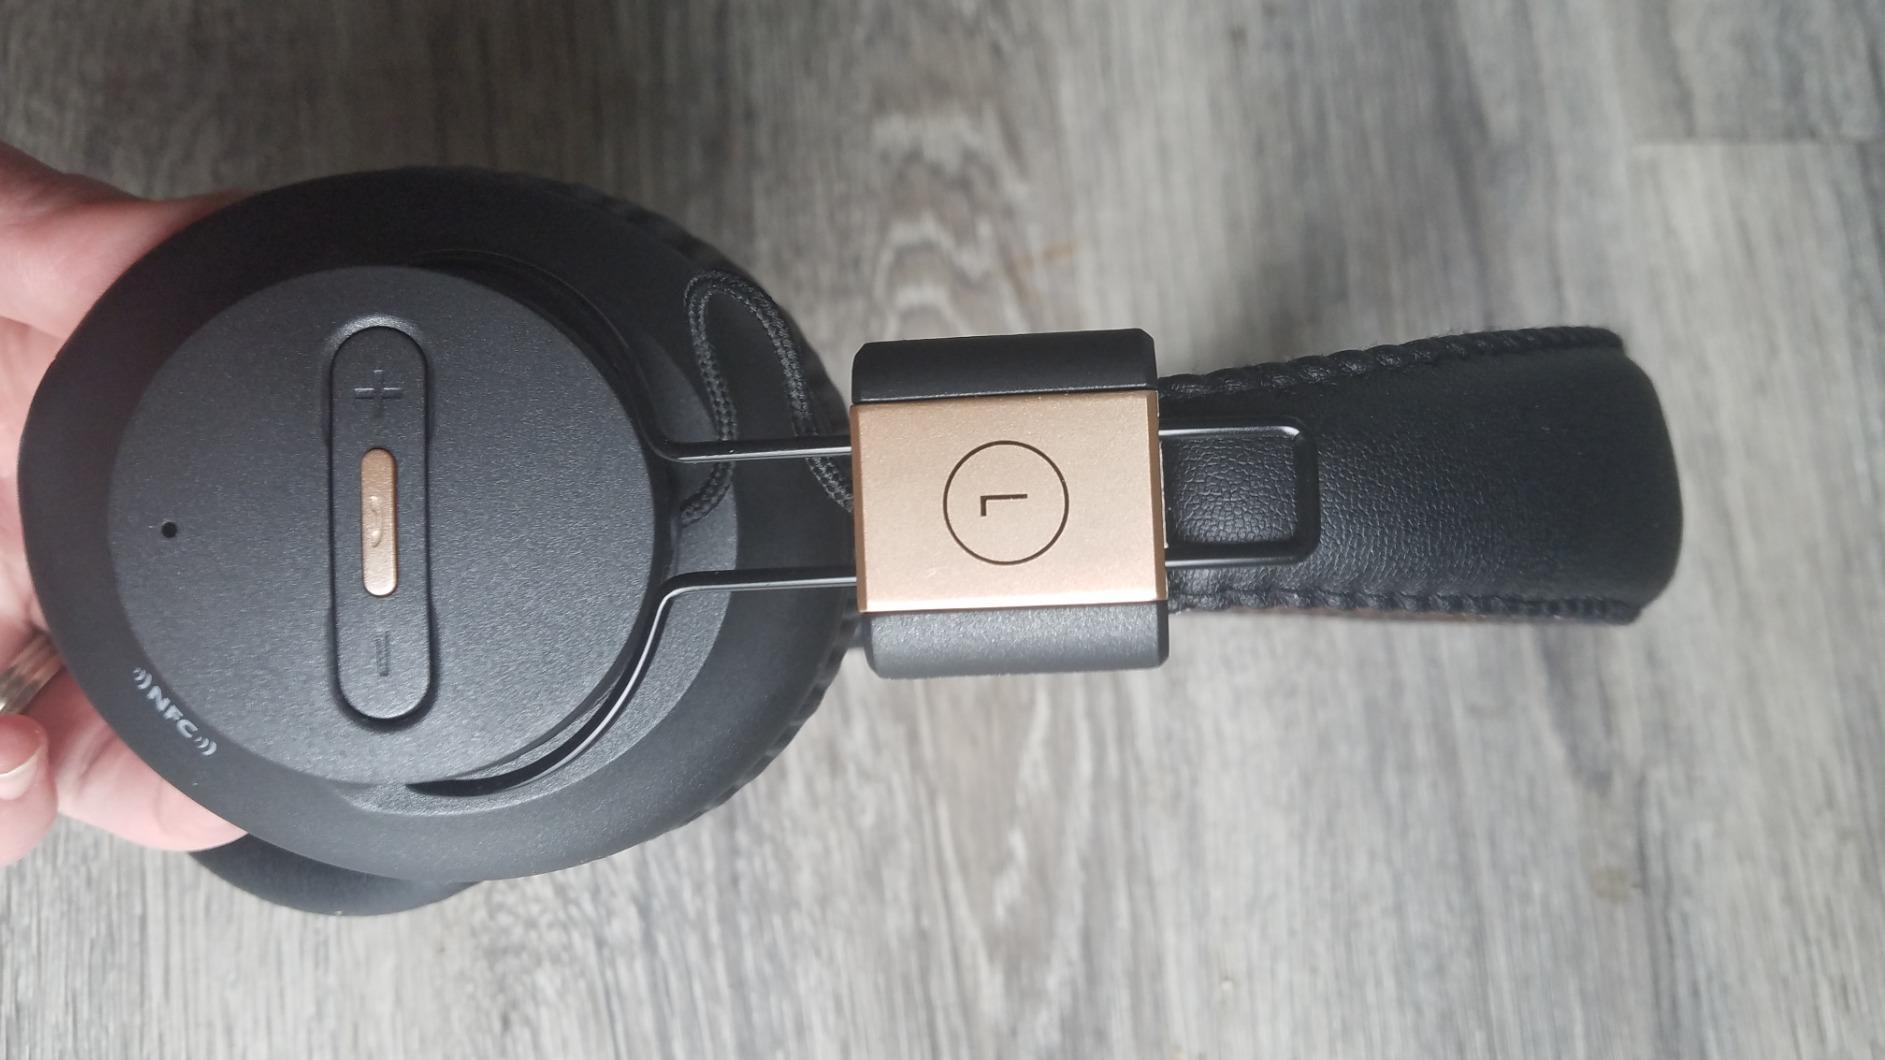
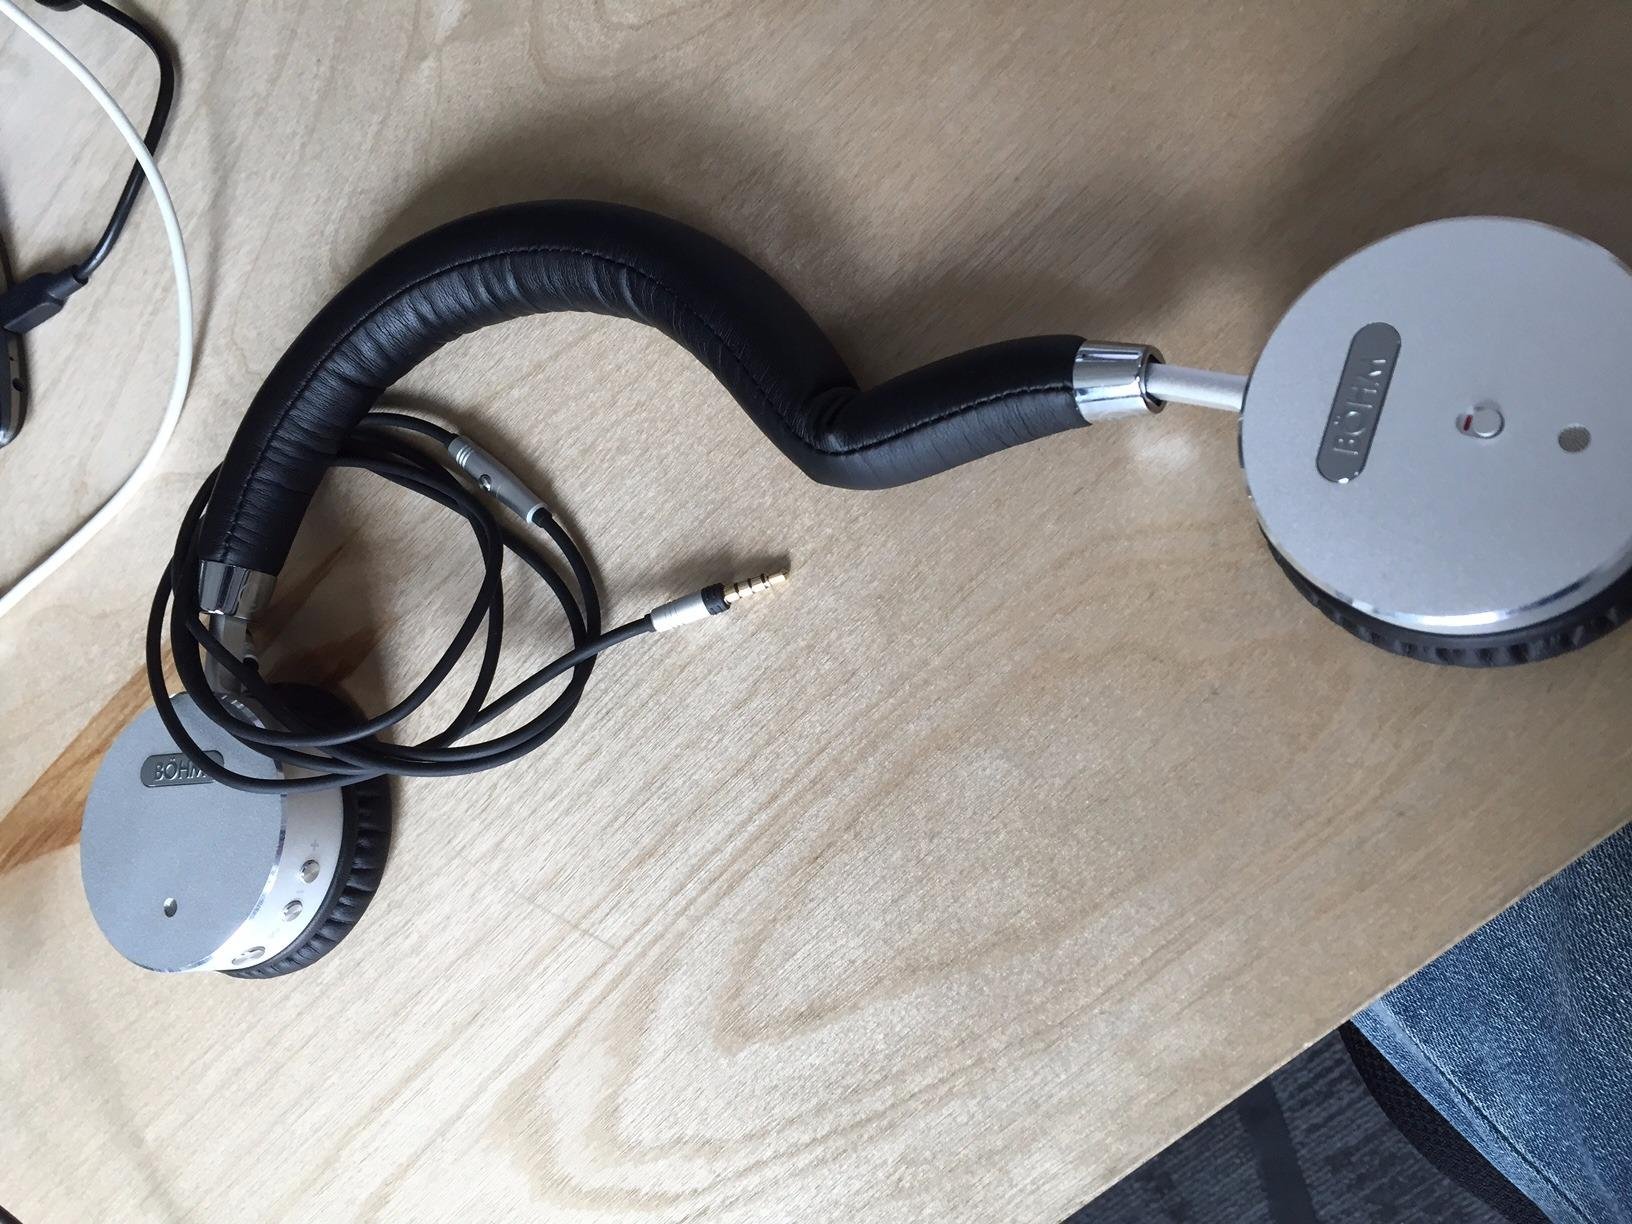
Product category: headphones
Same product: no